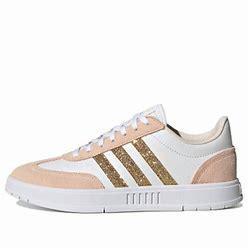
Brand: adidas
Model: neo Adidas NEO Gradas